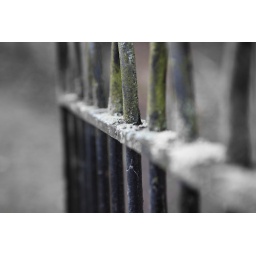
A fence in Scotland turned into a black and white part colour image thing